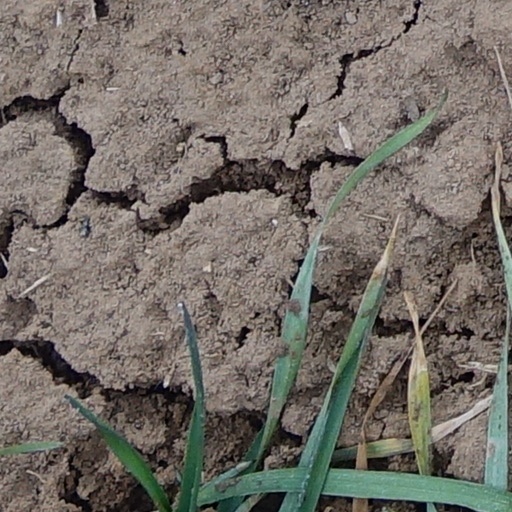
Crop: wheat